Adrien de Gasparin

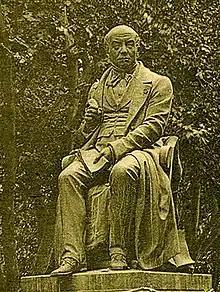

Adrien Étienne Pierre, comte de Gasparin (June 29, 1783 in Orange, Vaucluse – September 7, 1862 in Orange, Vaucluse) was a French statesman and agriculturist.